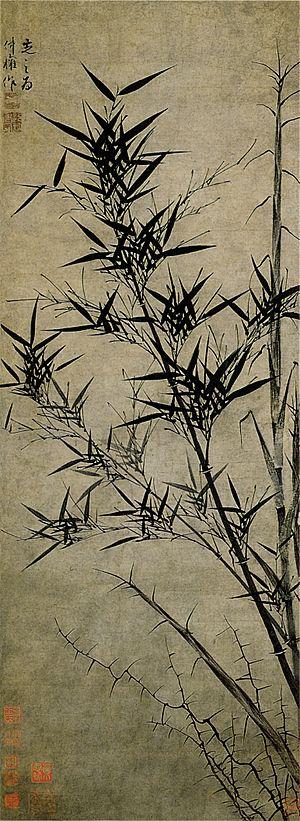
Les bambous sont des plantes monocotylédones appartenant à la famille des Poaceae, sous-famille des Bambusoideae. Ils se distinguent des autres graminées par leur port arborescent et leurs tiges ligneuses souvent de grande longueur, et sont répartis dans la classification botanique en deux tribus : les Bambuseae, originaires des régions tropicales et subtropicales, et les Arundinarieae, originaires des régions tempérées. Ils sont caractérisés notamment par leurs tiges formées d'un chaume, généralement creux, lignifié, à la croissance très rapide. Les bambous se sont adaptés à de nombreux climats et sont présents naturellement dans tous les continents à l'exception de l'Europe et de l'Antarctique. Il existe une troisième tribu de Bambusoideae, celle des Olyreae, qui rassemble des bambous herbacés, originaires des régions tropicales d'Amérique latine.